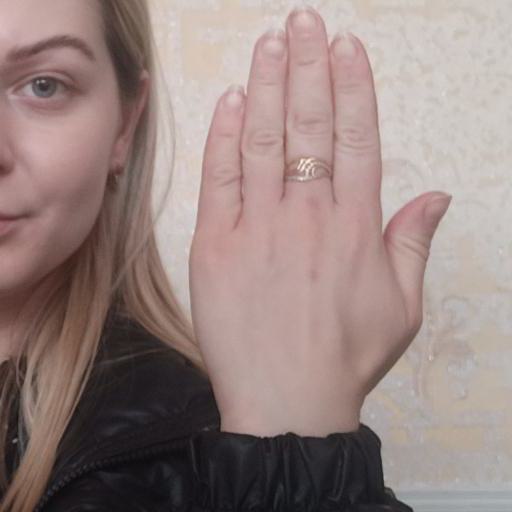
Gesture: stop_inverted